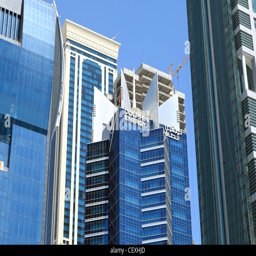
the top of tower in the commercial district , showing the logo and name